Flash of unstyled content

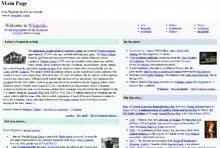
FOUC when loading Wikipedia's main page.

A flash of unstyled content (FOUC, or flash of unstyled text) is an instance where a web page appears briefly with the browser's default styles prior to loading an external CSS stylesheet, due to the web browser engine rendering the page before all information is retrieved. The page corrects itself as soon as the style rules are loaded and applied; however, the shift may be distracting. Related problems include flash of invisible text and flash of faux text.